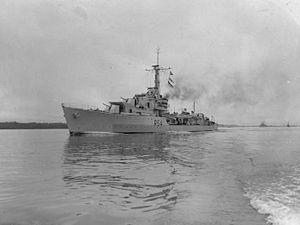
La classe W et Z est une série de 16 destroyers construite pour la Royal Navy pendant la Seconde Guerre mondiale.